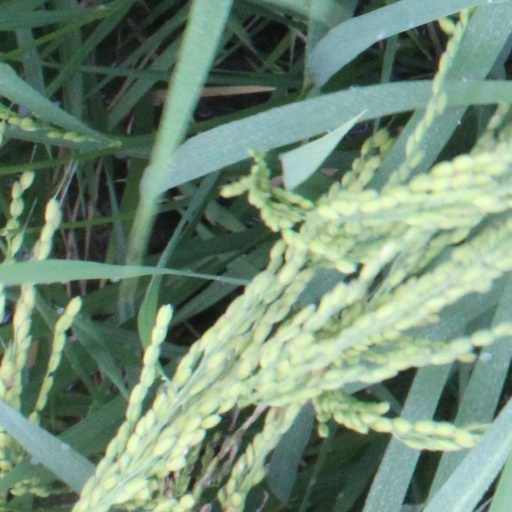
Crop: rice